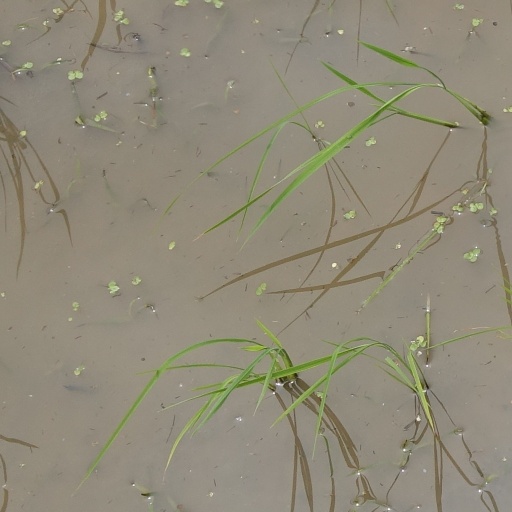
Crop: rice